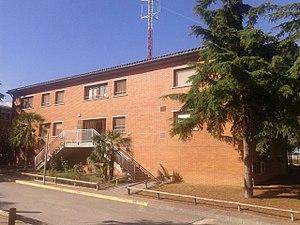
Siège du Corps des Gardes Champestres du gouvernement de la Catalogne